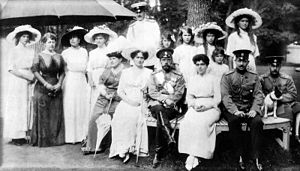
Olga af Grækenland og Danmark / Biografi / Fødsel og opvækst
Prinsesse Olga (nummer 3 fra højre i bagerste række) med den russiske kejserfamilie under et besøg i Rusland.
Prinsesse Olga af Grækenland og Danmark var en græsk prinsesse, der var gift med prinsregent Paul af Jugoslavien.